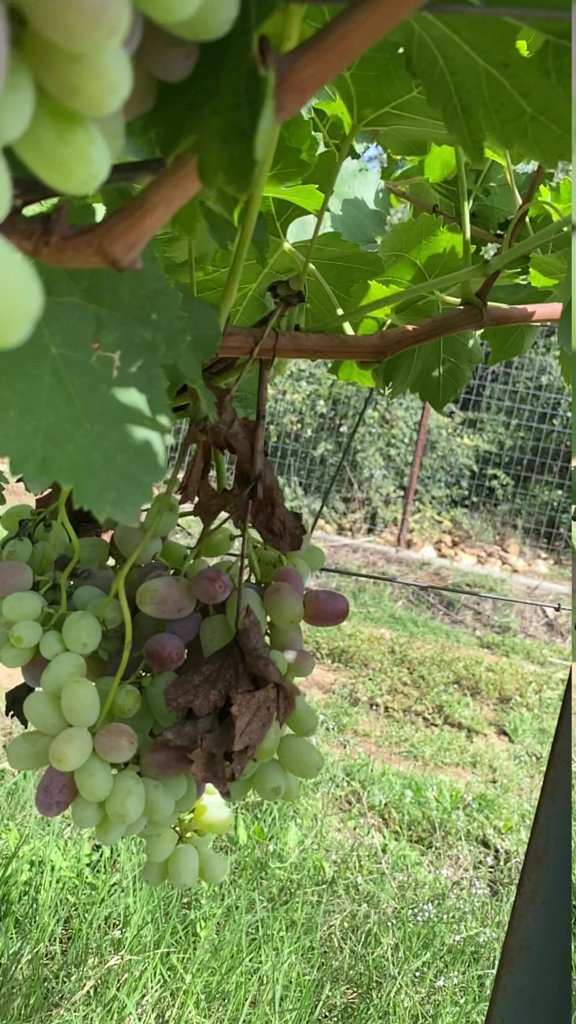
Berries visible: 87
Grape clusters: 2